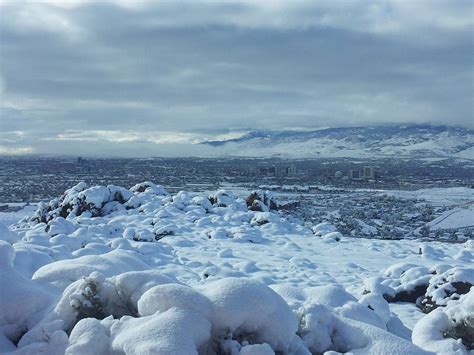
Weather: snow or frosty